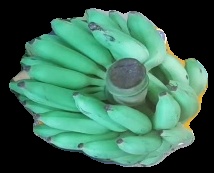
Variety: elakki-bale
Grade: grade2